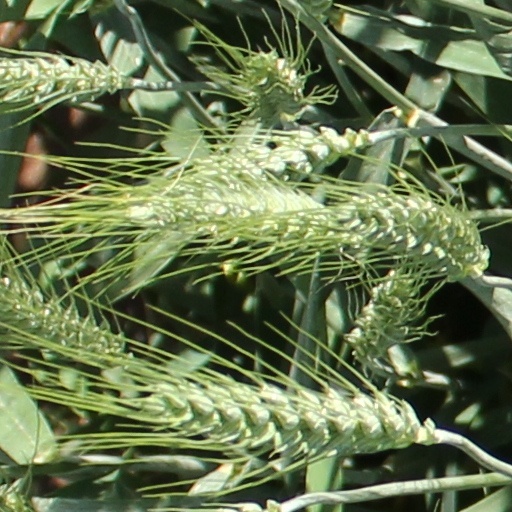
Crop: wheat